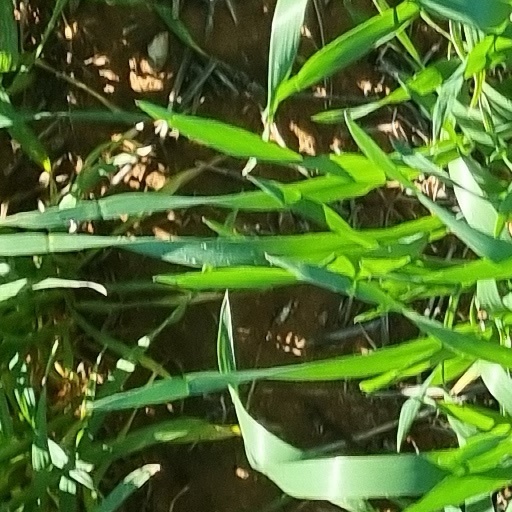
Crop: wheat